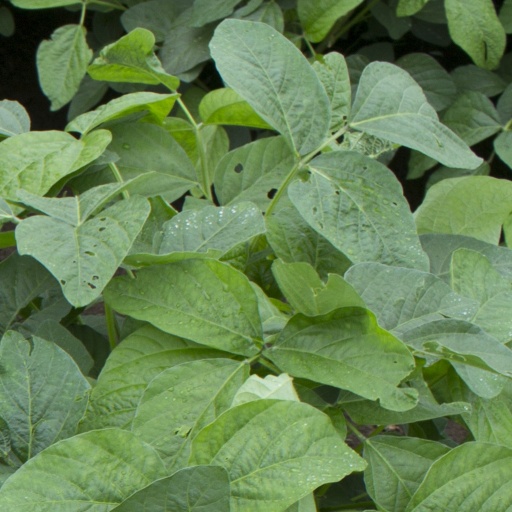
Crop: soybean